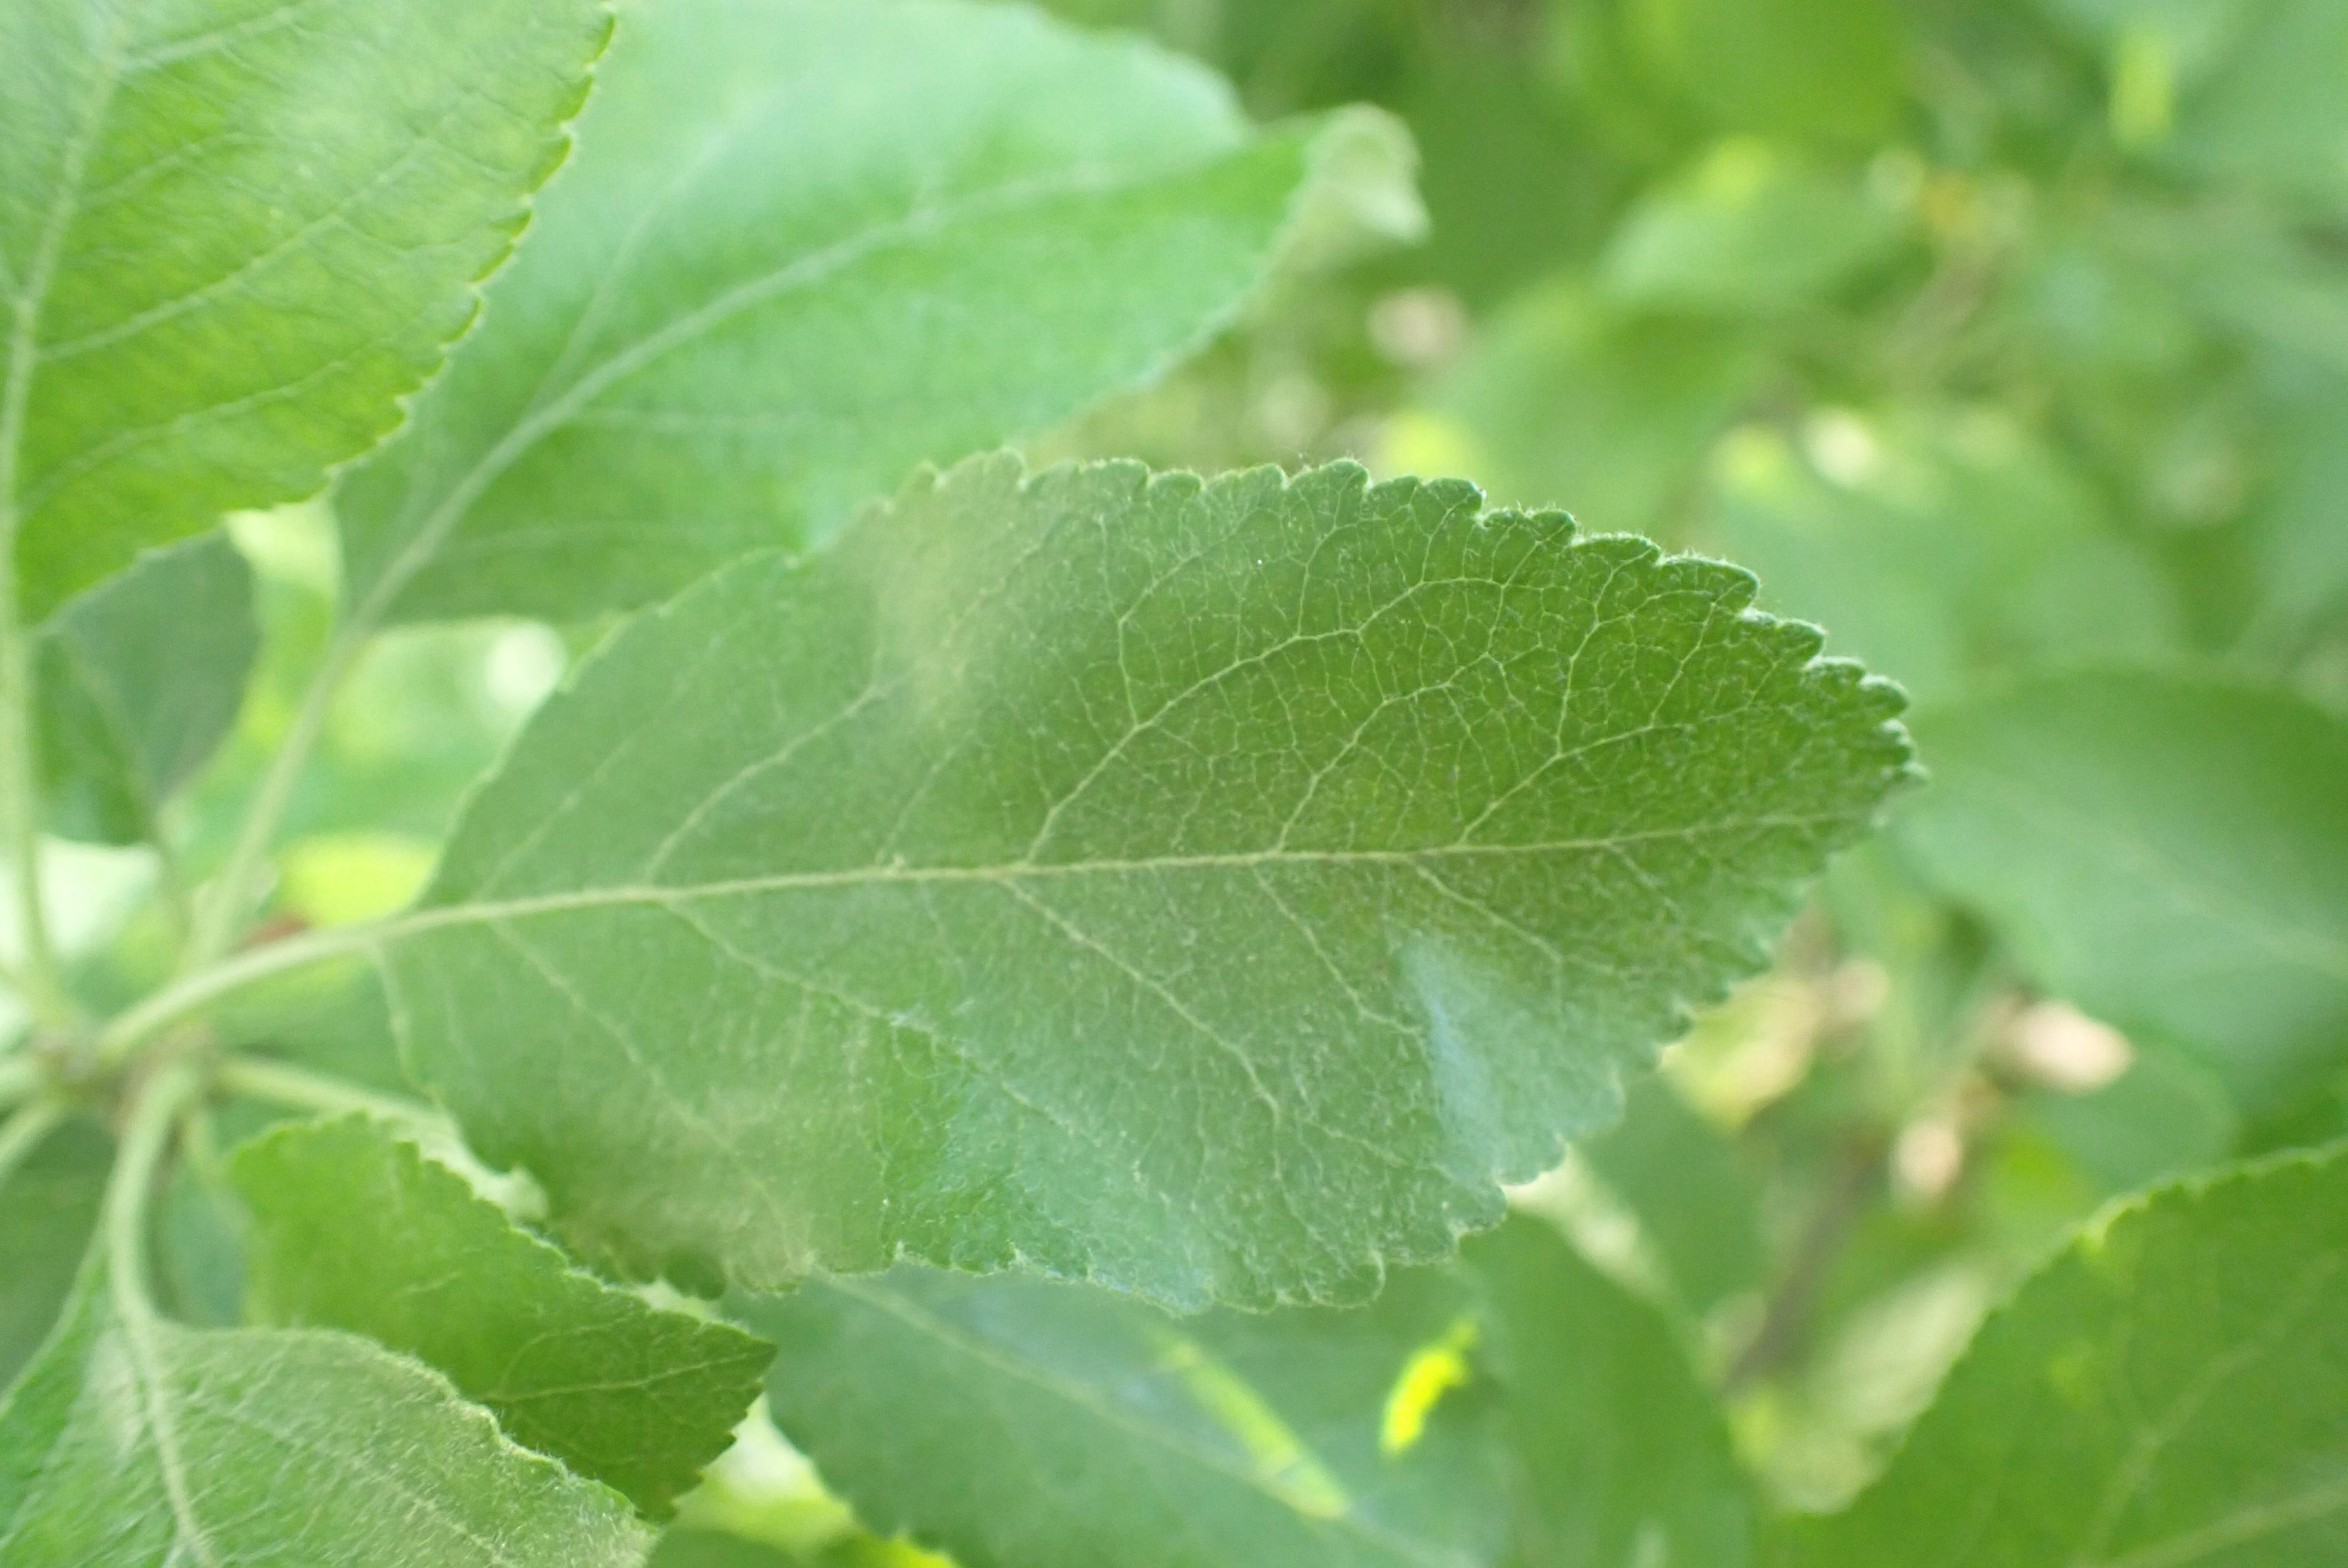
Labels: healthy